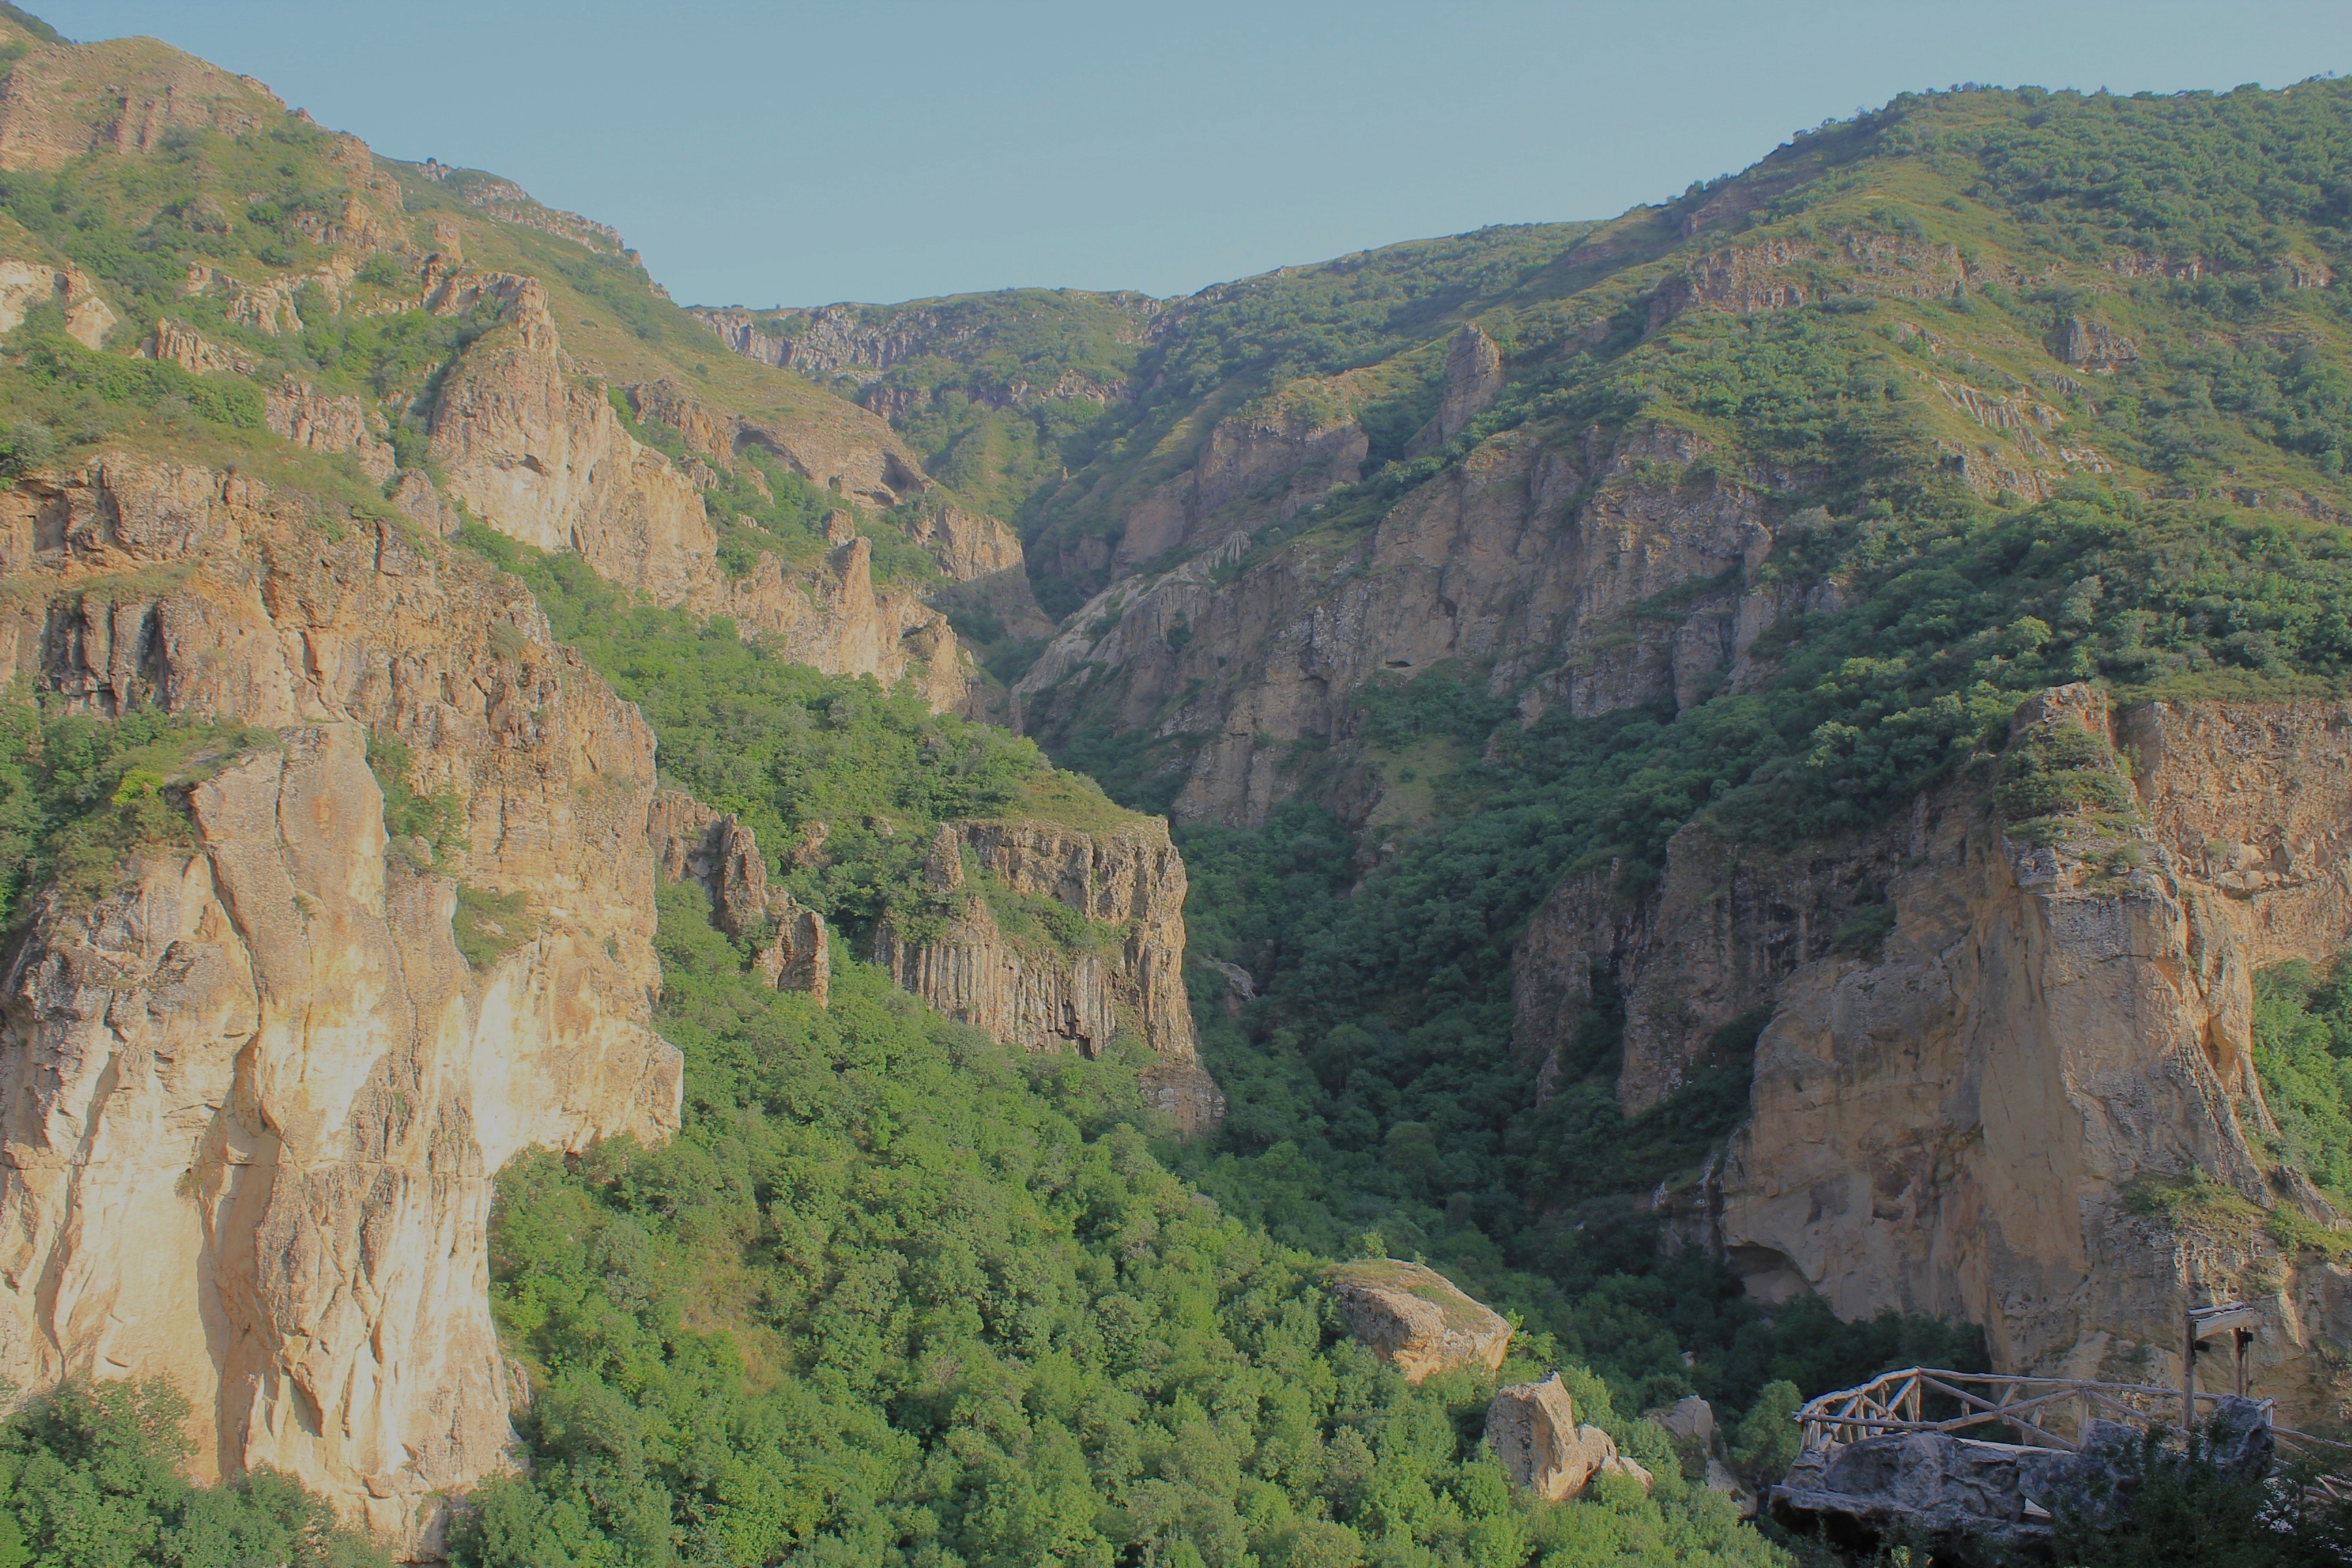
landscape, nature, forest, valley, summer, formation, cliff, spring, scenic, gorge, canyon, terrain, trees, woods, outside, geology, mountains, badlands, ravine, plateau, escarpment, wadi, armenia, landform, geographical feature, geological phenomenon